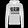
Label: Pullover